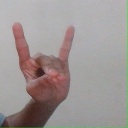
अक्षर: श